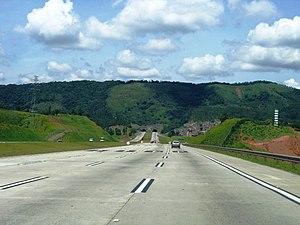
Le Rodoanel Mário Covas est une autoroute périphérique partiellement achevée de la région métropolitaine de São Paulo au Brésil codifiée SP-21.